Sarah Dix Hamlin

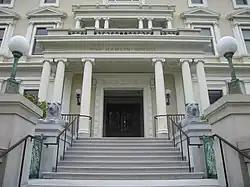
The Hamlin School in San Francisco.

In 1891, Hamlin founded the San Francisco branch of the American Association of University Women, the second oldest in the country. In 1893, Hamlin tutored Alice B. Toklas, a member of the Parisian Avant-garde and the life partner of American writer Gertrude Stein. She was one of four women members of the San Francisco chamber of commerce.